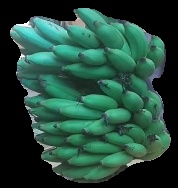
Variety: elakki-bale
Grade: grade2